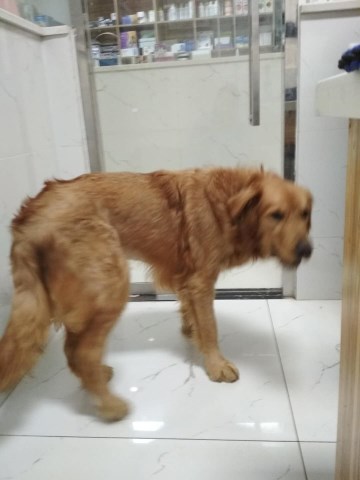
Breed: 5355-n000126-golden_retriever